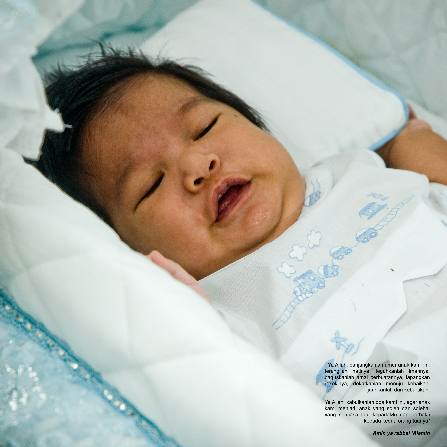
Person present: Yes